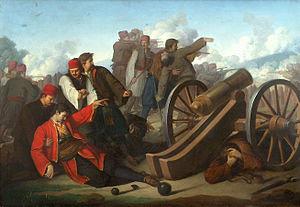
Stevan Todorović, ou Steva Todorović est un peintre serbe. Au cours de sa carrière, il a évolué de la peinture Biedermeier au réalisme en passant par le romantisme. Il a été membre de l'Académie serbe des sciences et des arts.